Lina Morgan

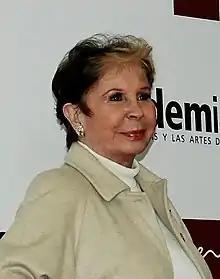

María de los Ángeles López Segovia (20 March 1937 – 19 August 2015), better known as Lina Morgan, was a Spanish film, theater, radio, revue and television actress and vedette. Throughout her career, she stood out for playing mostly comic roles and those related to popular genres such as the Spanish revue and musical comedy. She was also the theater impresario and owner of the Teatro La Latina in Madrid.